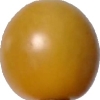
Label: tomato_cherry_yellow